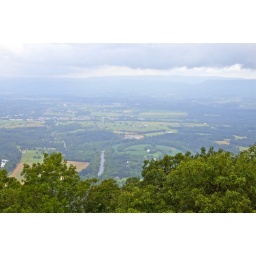
The view over Virginia from a water tower at the top of a hike.